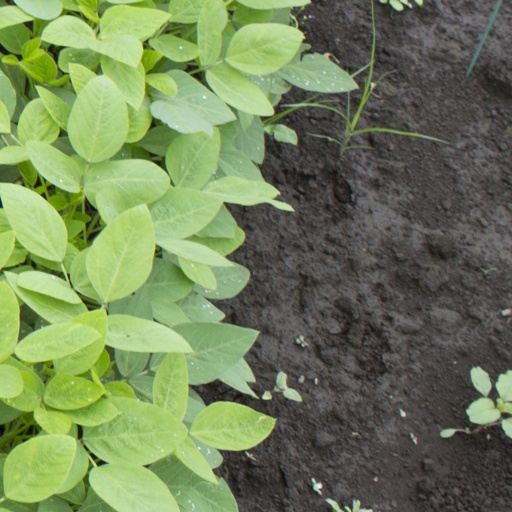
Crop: soybean